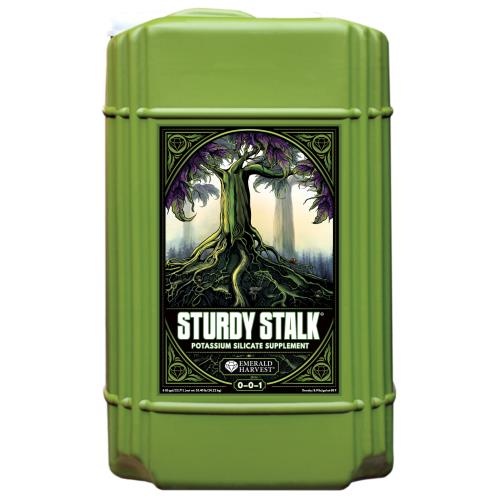
Emerald Harvest Sturdy Stalk 6 Gallon/22.7 Liter (1/Cs)
Brand: Bloomponic Hydroponics and Organics
Build up your plant cell walls and encourage productivity with Sturdy Stalk®, a potassium silicate supplement from Emerald Harvest®. Sturdy Stalk’s key ingredient—silica—fortifies your plants and enriches the internal structures needed to support top-heavy plants laden with flowers and fruits. Since it strengthens cells, silica helps plants withstand environmental and other stressors so that they spend more of their energy creating blooms and buds. The other main ingredient in Sturdy Stalk®, potassium, helps your plants get the most benefit from photosynthesis, no matter the light or cultivation location.
Category: Home & Garden > Lawn & Garden > Gardening > Hydroponics > Nutrients & Supplements > Supplements